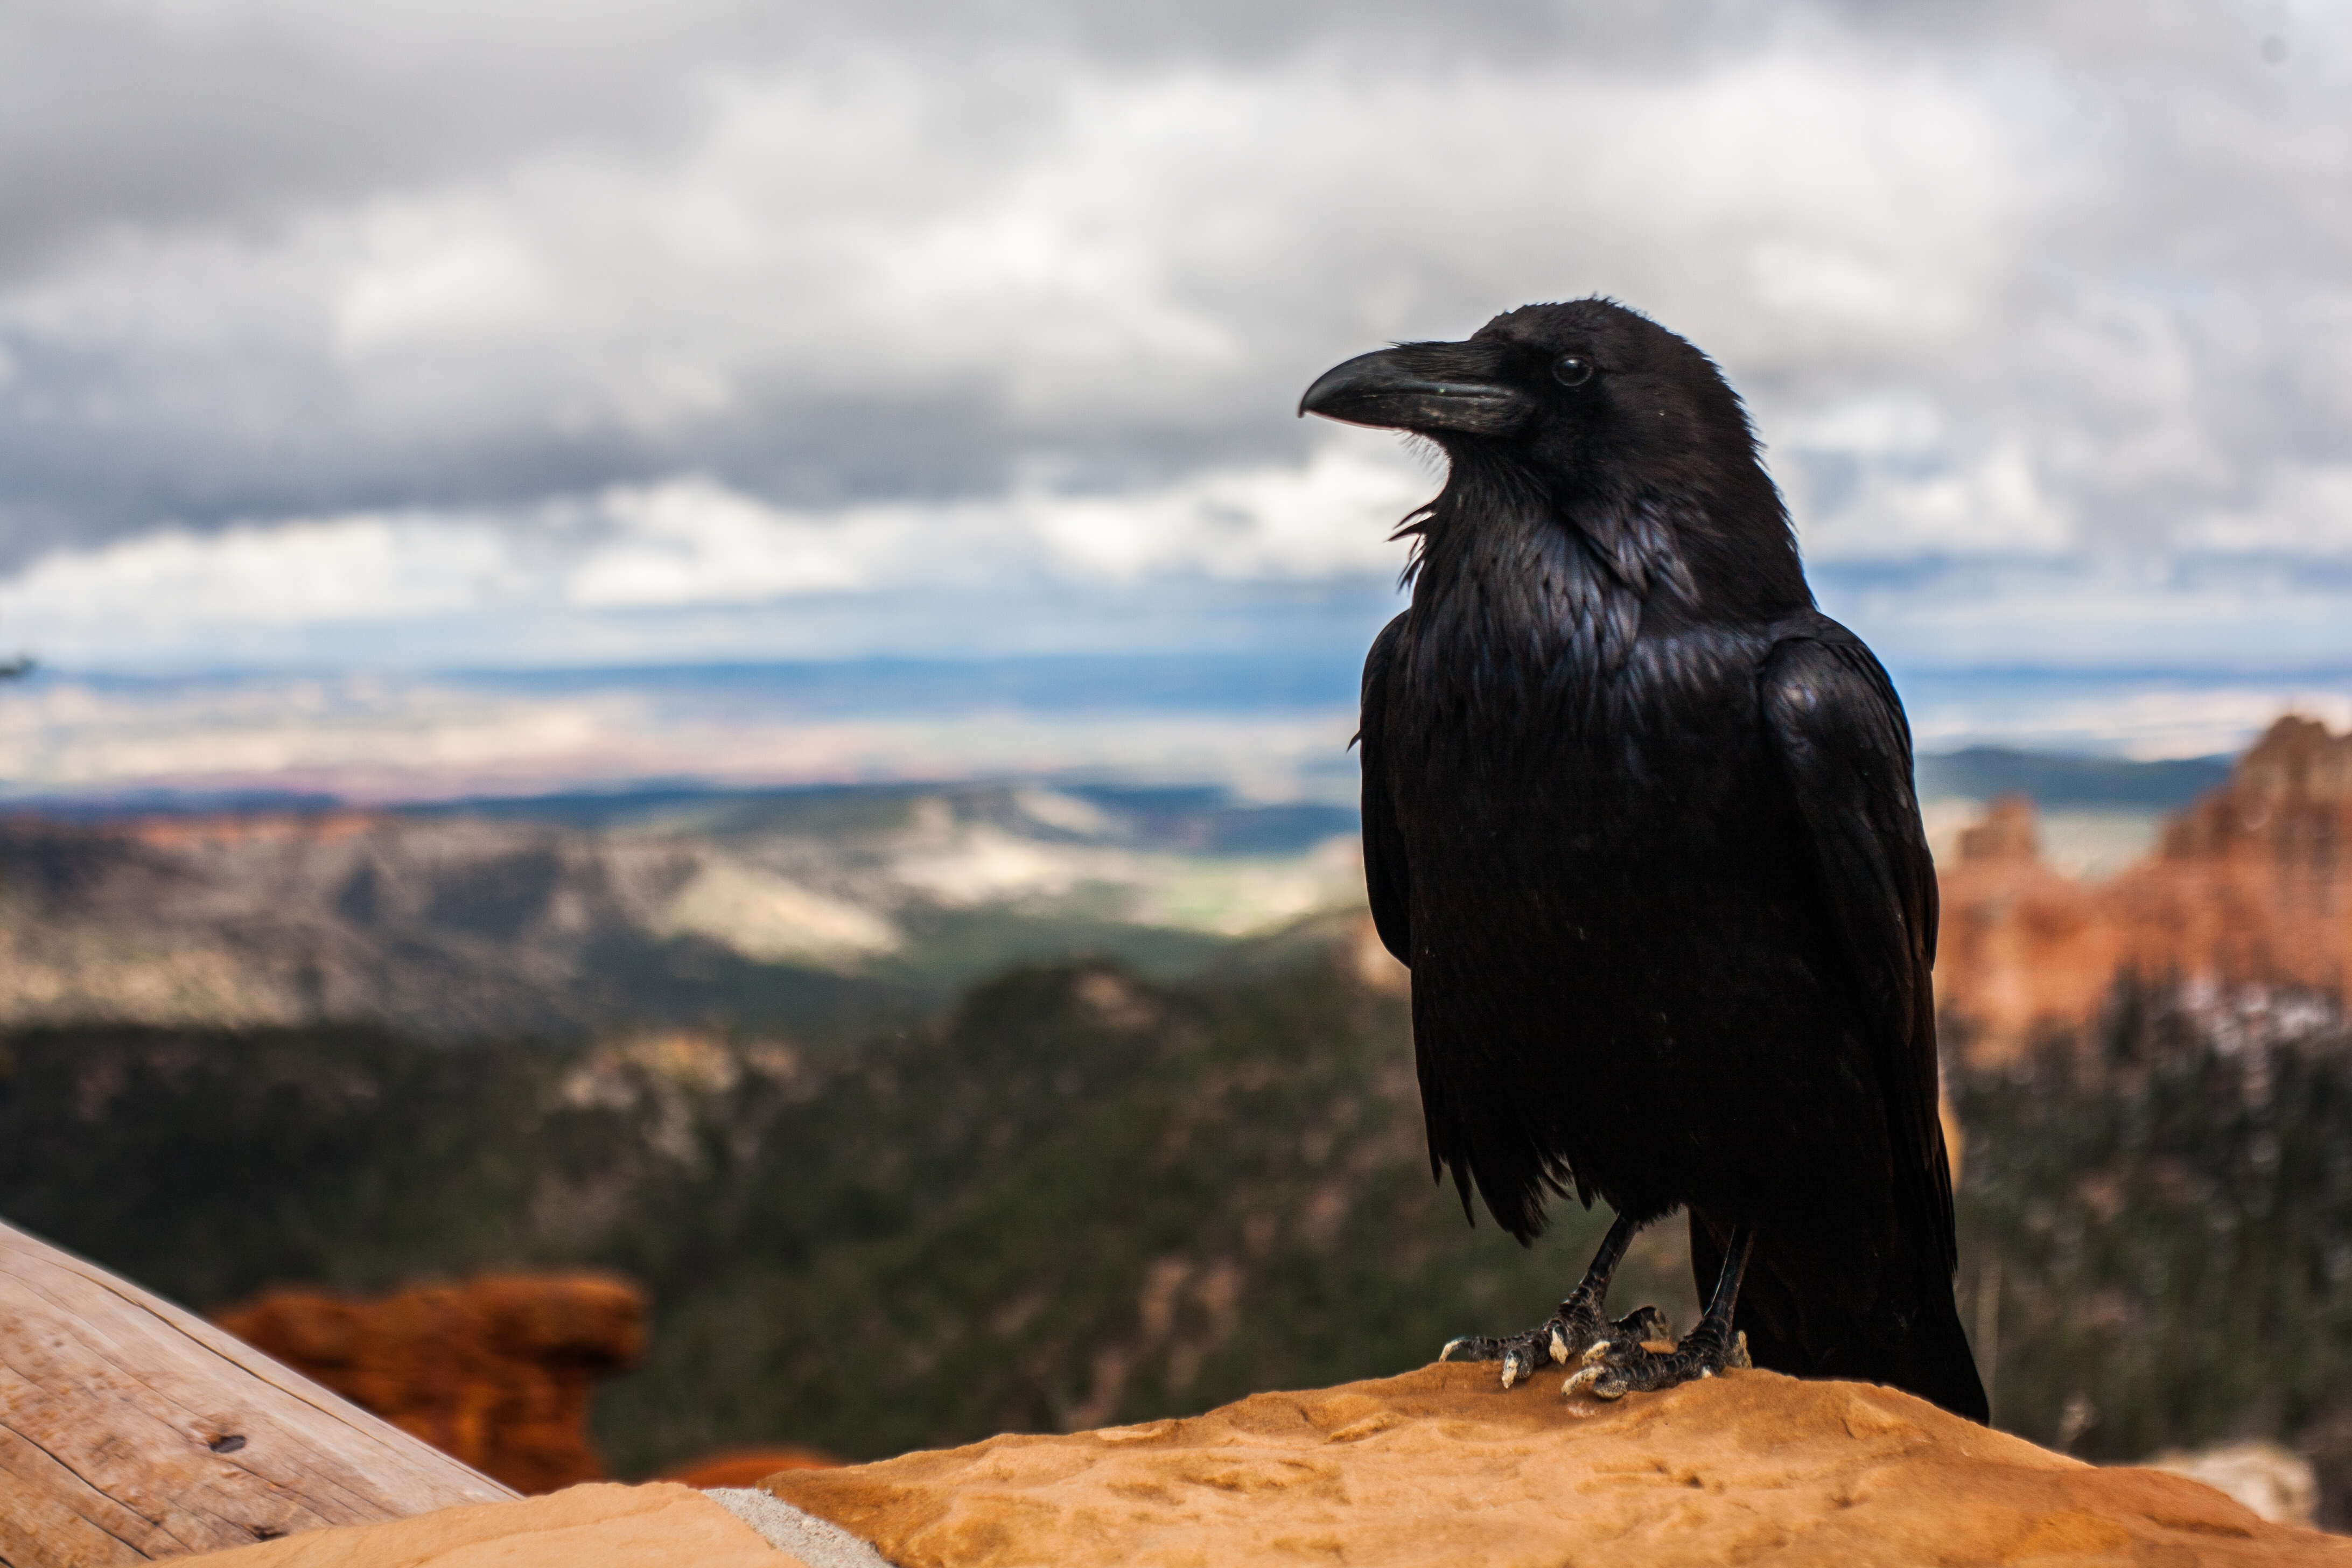
nature, bird, wing, desert, wildlife, beak, eagle, fauna, crow, vertebrate, raven, american crow, perching bird, crow like bird